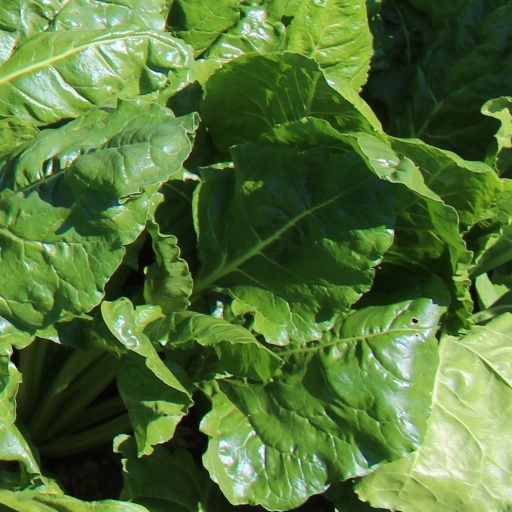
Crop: sugar beet